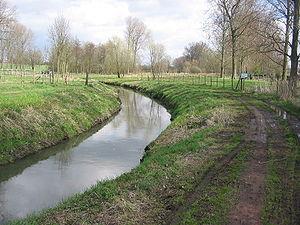
Le Zuenbeek ou Zuunbeek, parfois simplement appelé Zuen ou Zuun, est un ruisseau de Belgique, affluent de la Senne, donc sous-affluent de l'Escaut par le Dyle et le Rupel.